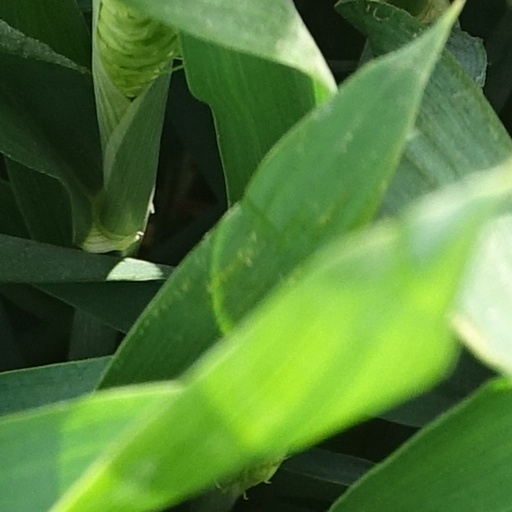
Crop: wheat